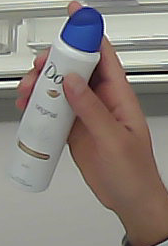
Product: dove_spray